Vladimir Petkov

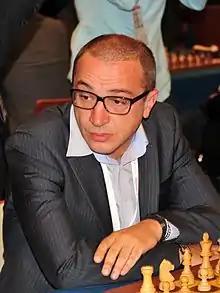
Vladimir Petkov in 2013

Vladimir Petkov (born 26 January 1971) is a Bulgarian chess grandmaster.